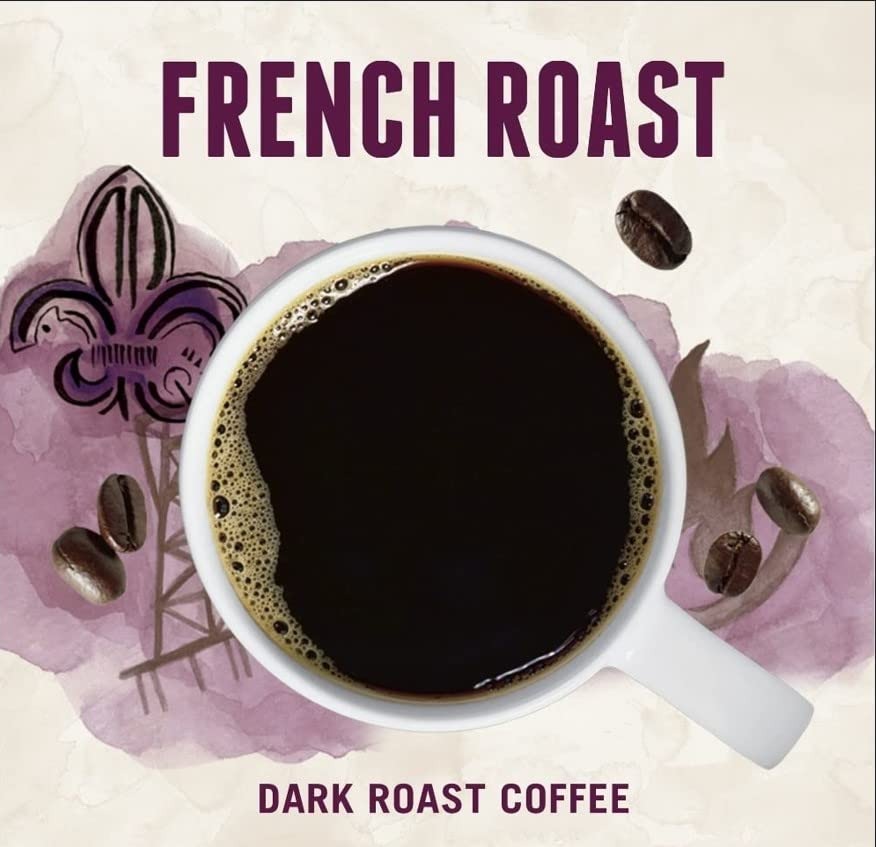
Item Name: Via Instant Ready Brew Bundle - 32 Total - Variety Pack - Pike Place, French Roast, Italian Roast, and Colombia - 8 Packets of Each Flavor
Value: 32.0
Unit: Count

Price: 7.935